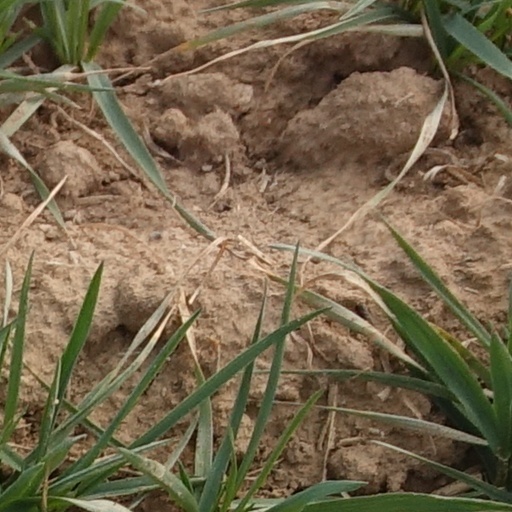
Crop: wheat